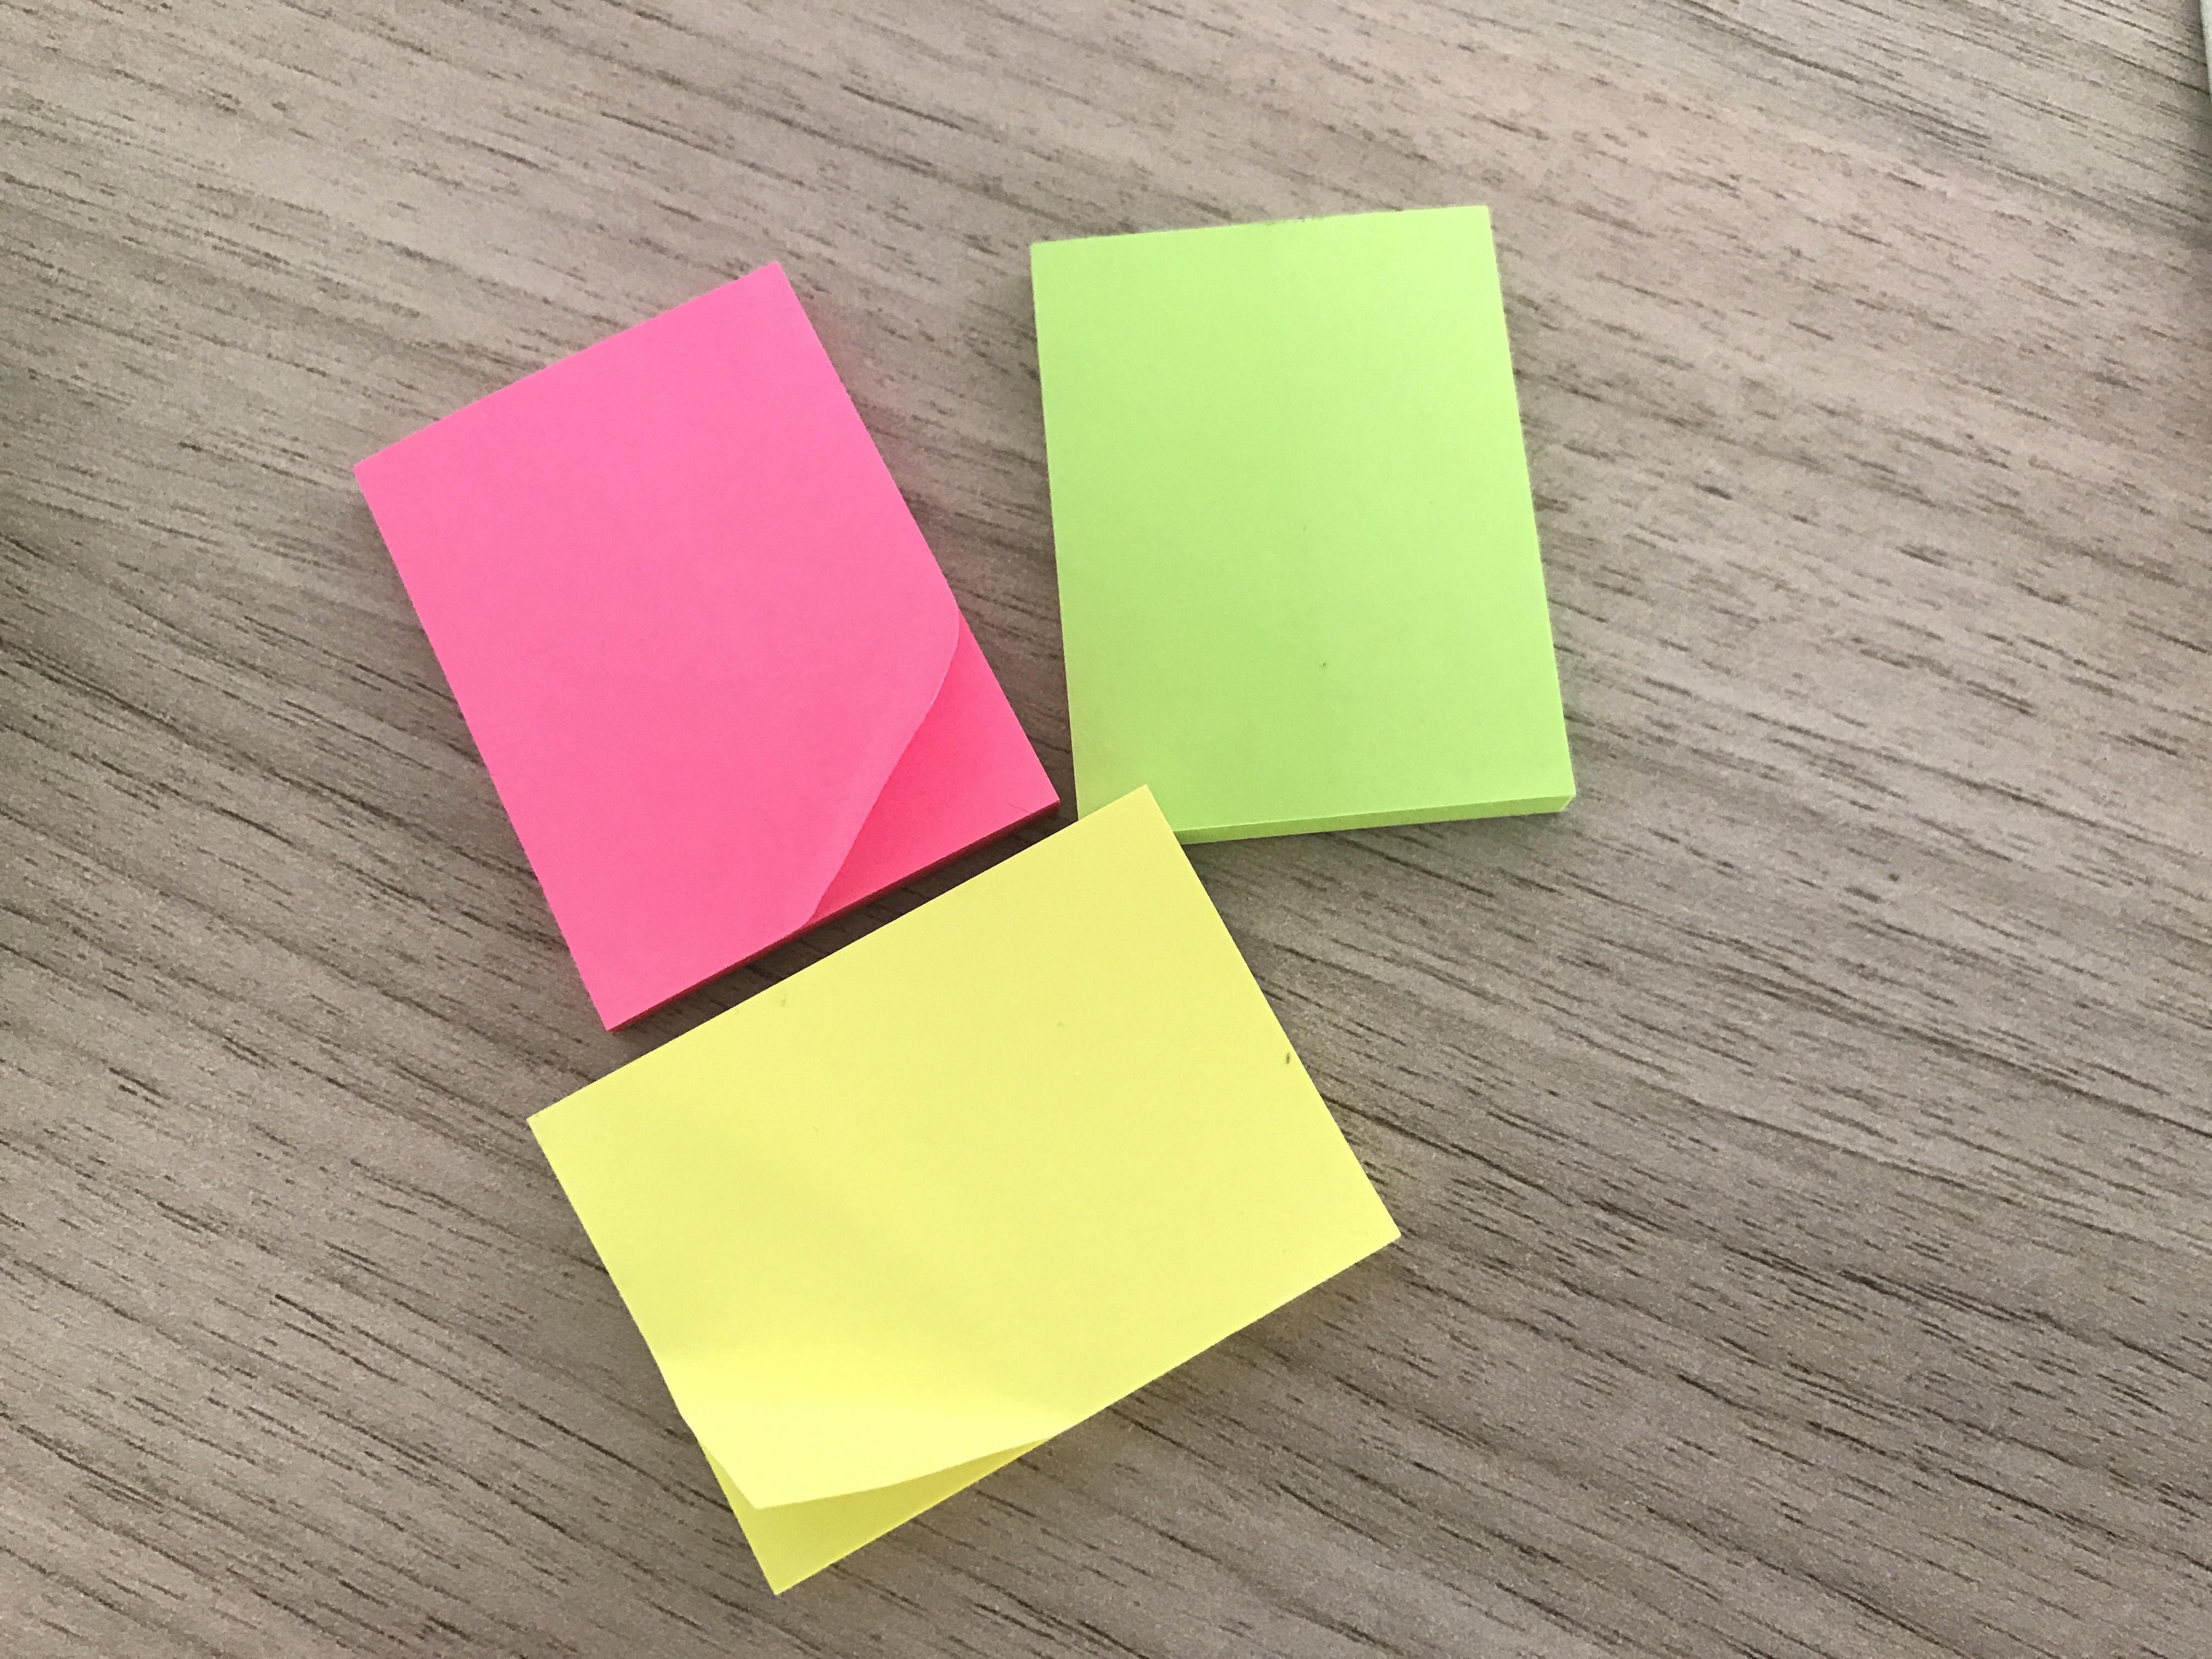
square, yellow, material, rectangle, brightness, post it, product design